Johnny Steals Europe

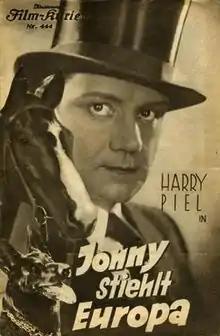

Johnny Steals Europe is a 1932 German comedy crime film directed by Harry Piel and Andrew Marton and starring Piel, Dary Holm and Alfred Abel. The film was based on a novel by Werner Scheff. It was shot at the Staaken Studios in Berlin and on location on the French Riviera. Released by the German branch of Universal Pictures, it premiered on 15 June 1932.